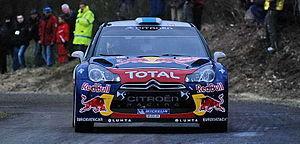
Equipage Hirvonen-Lehtinen Rallye de Monte-Carlo 2012
Mikko Hirvonen, né le 31 juillet 1980 à Kannonkoski, est un pilote de rallye finlandais.